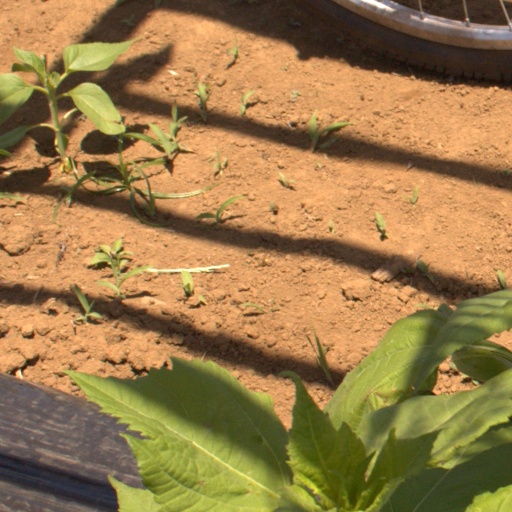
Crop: Jerusalem artichoke